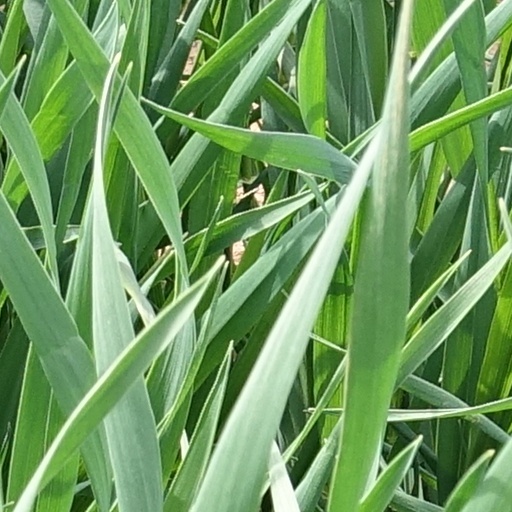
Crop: wheat